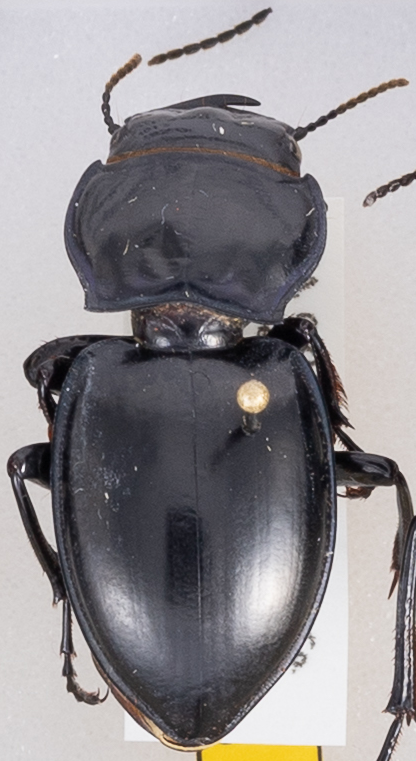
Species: Pasimachus californicus
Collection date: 2019-07-24
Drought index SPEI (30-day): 0.39
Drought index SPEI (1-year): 2.09
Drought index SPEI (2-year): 1.69